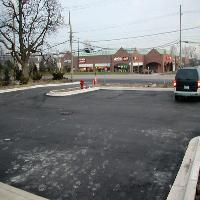
Weather: cloudy or overcast